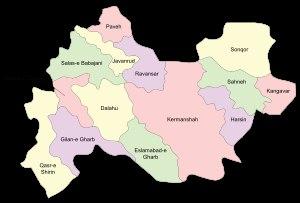
La province de Kermanchah est une des 31 provinces d'Iran. Elle est située dans l'ouest du pays, à la frontière avec l'Irak. Entre 1979 et les années 1990, elle était connue sous le nom de Bakhtaran.